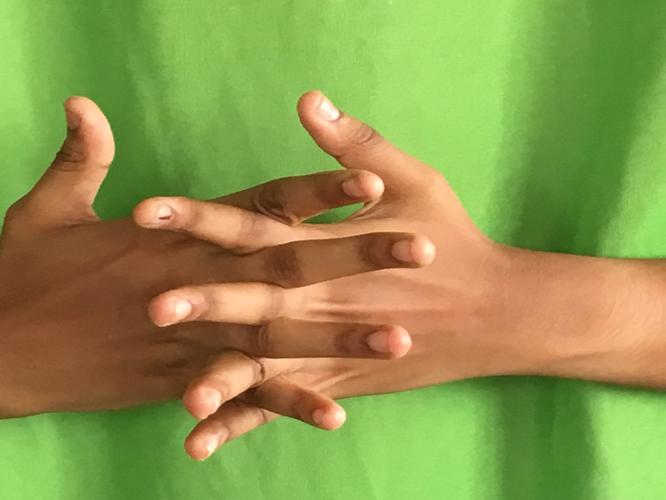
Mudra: Karkatta
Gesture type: double_hand